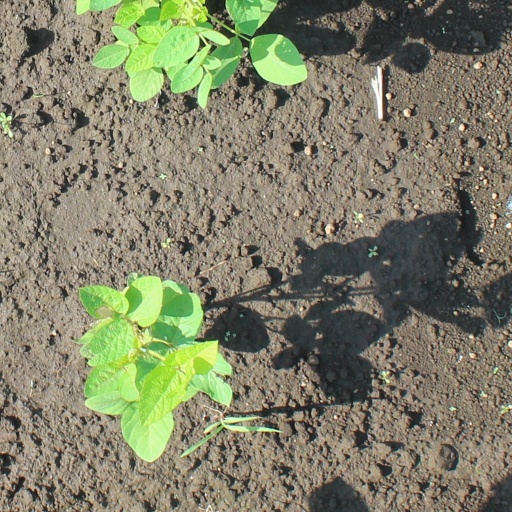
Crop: soybean